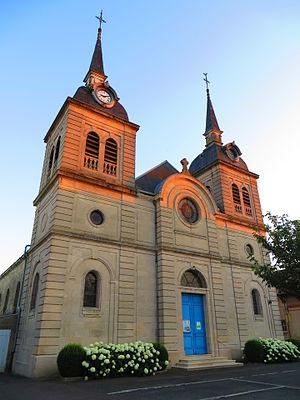
Fresnes-en-Woëvre L'église Saint-Pierre-ès-Liens
Fresnes-en-Woëvre est une commune française située dans le département de la Meuse, en région Grand Est.